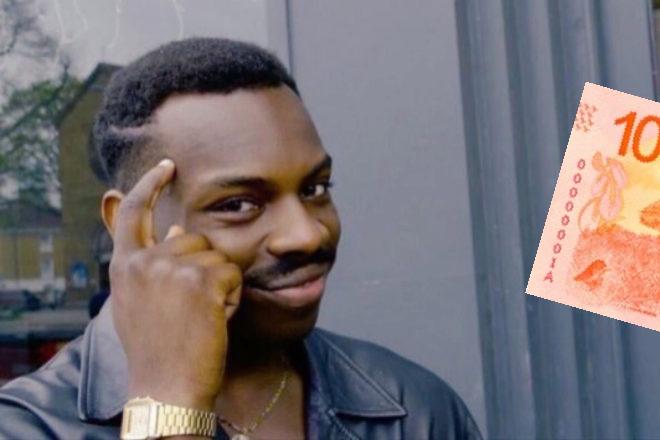
Denominación: 1000